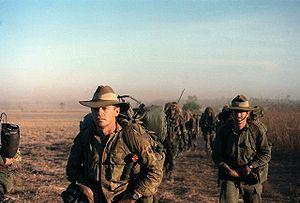
L'Australian Defence Force est l'organisation militaire responsable de la défense de l'Australie. Elle est composée de la Royal Australian Navy, l'Australian Army, la Royal Australian Air Force et de plusieurs unités communes aux trois armés.